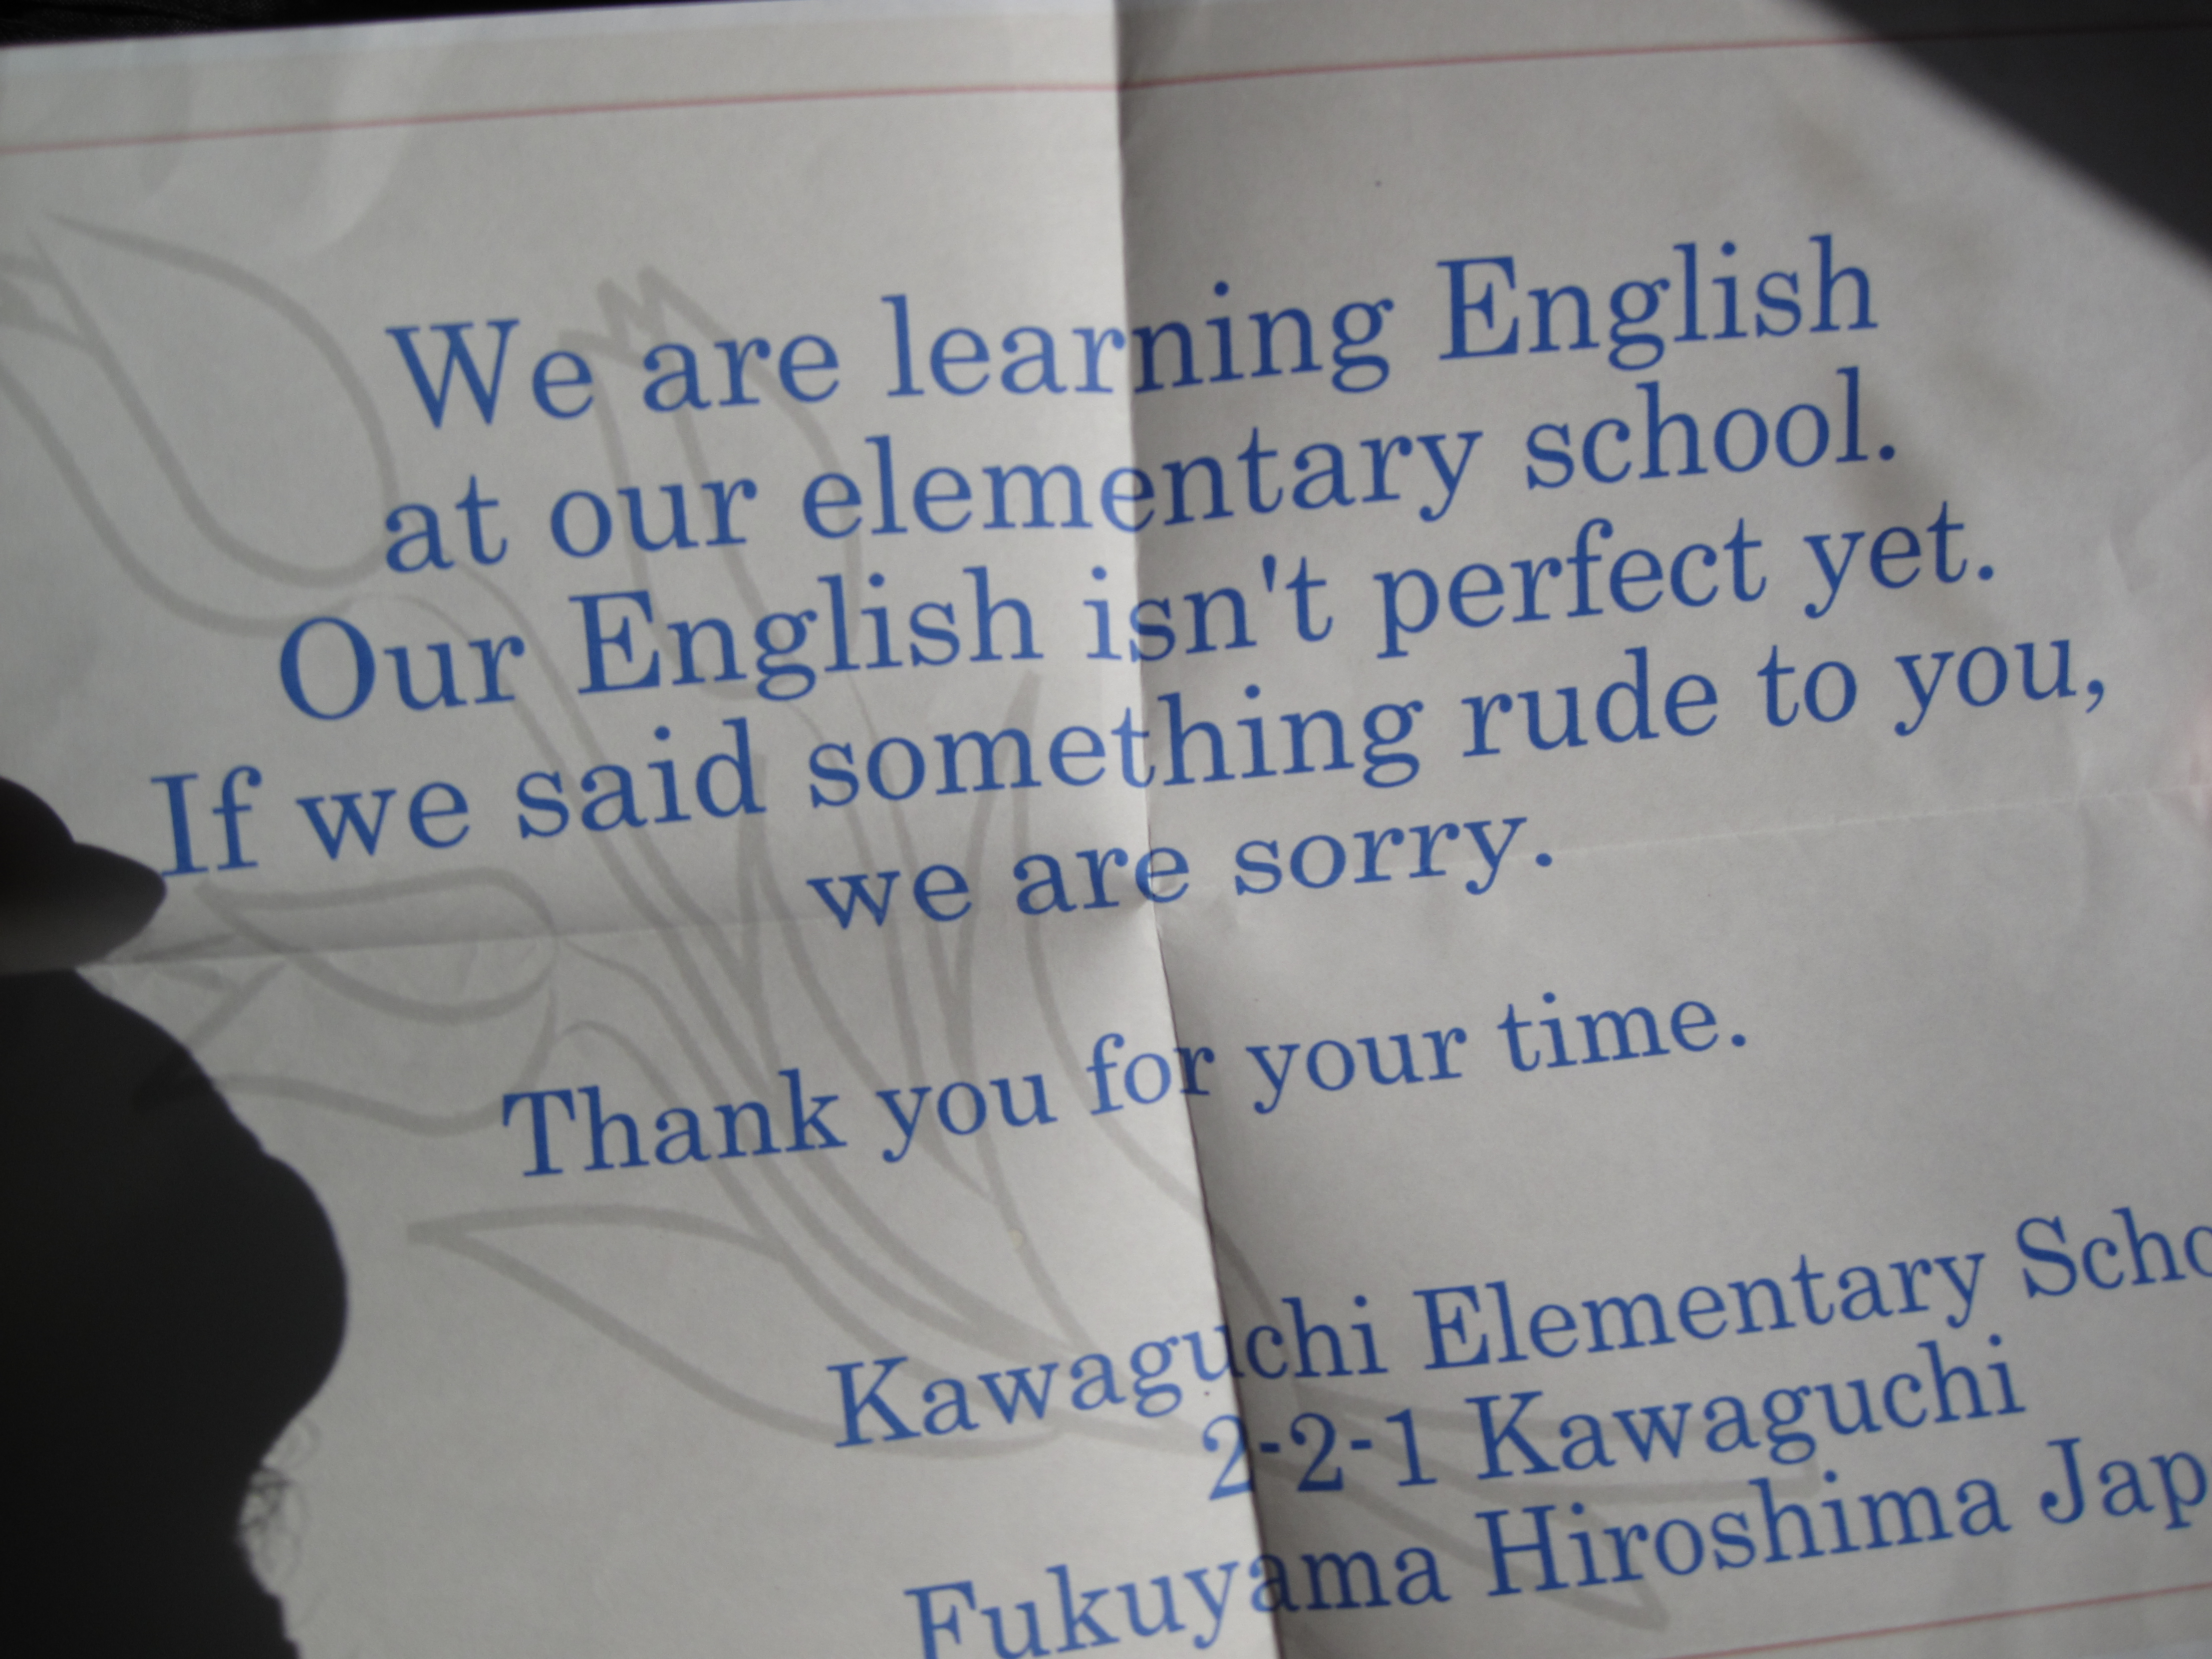
writing, japan, brand, font, text, handwriting, document, presentation, human action